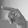
ASL letter: P